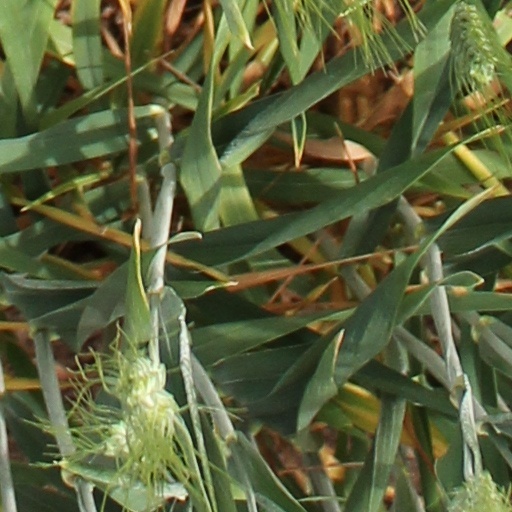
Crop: wheat